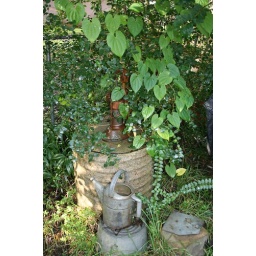
This is my wife's backyard decoration. An old water pump on a concrete base with a pitcher beside it